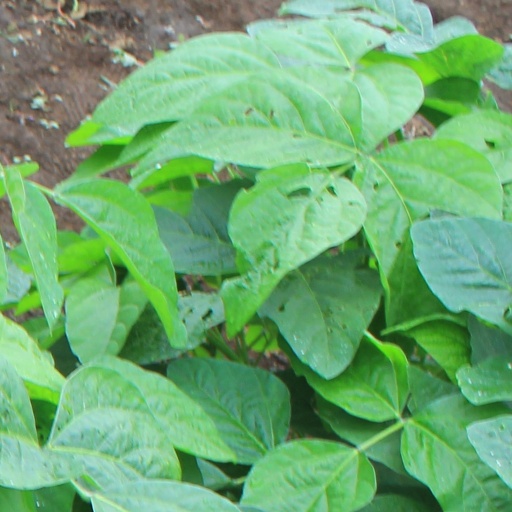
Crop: soybean